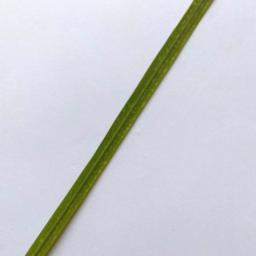
Label: Rice___Healthy